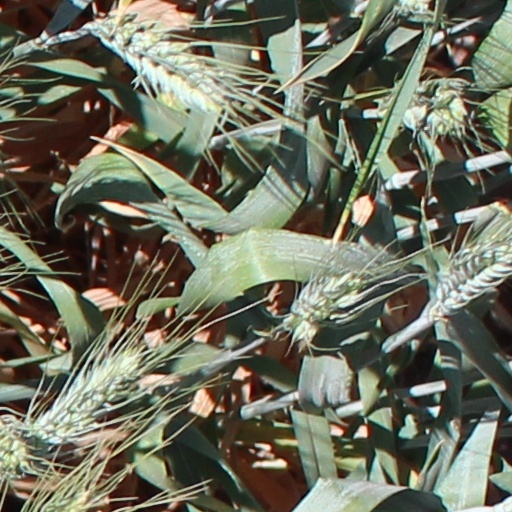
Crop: wheat